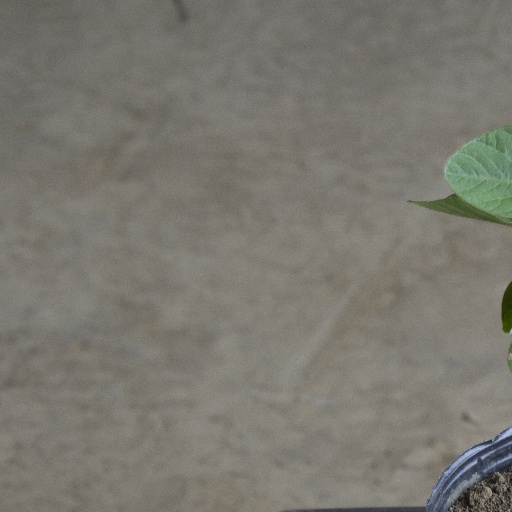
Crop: soybean